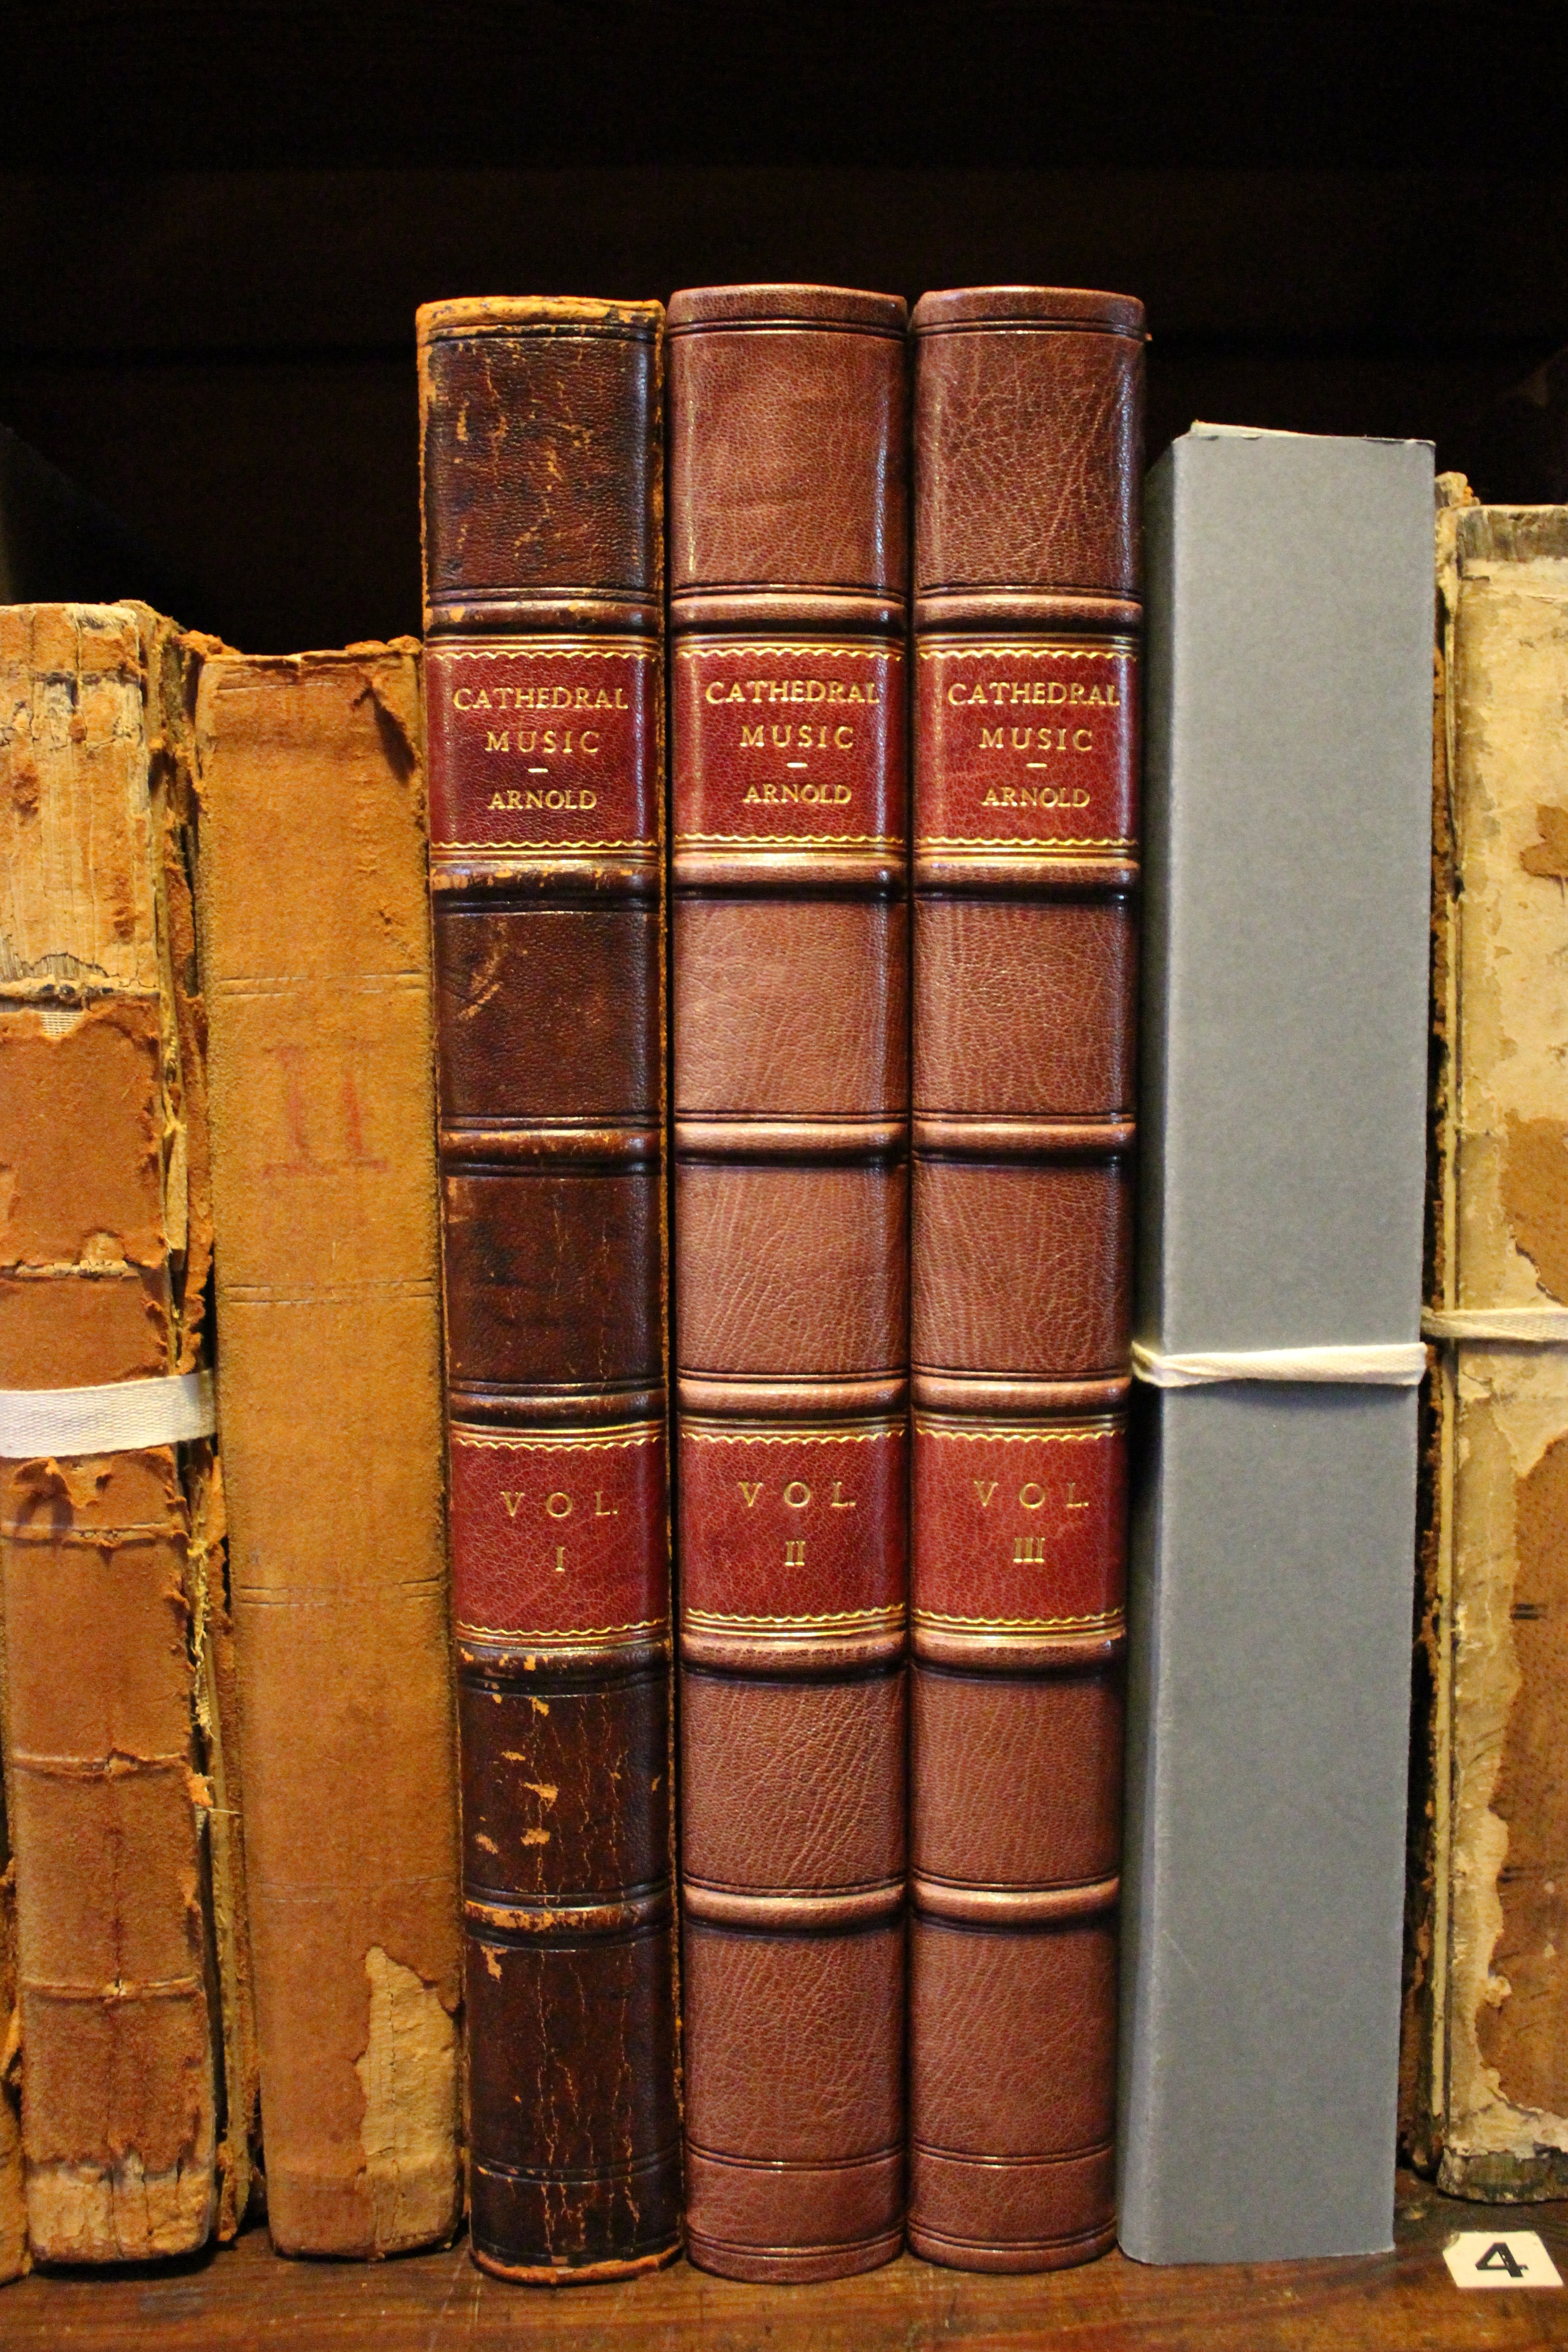
wood, vintage, old, reading, church, cathedral, choir, furniture, bookshelf, pages, art, library, books, learning, cover, man made object